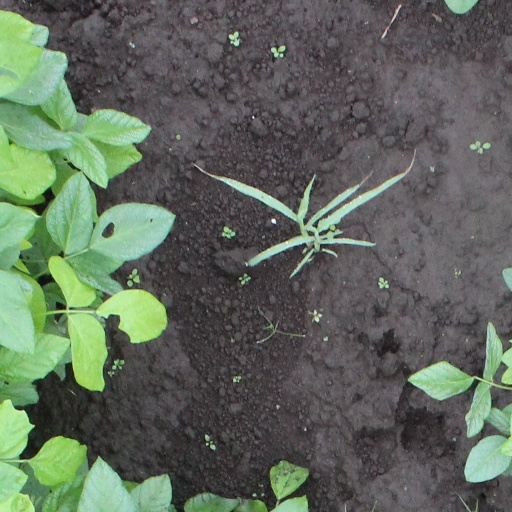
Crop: soybean